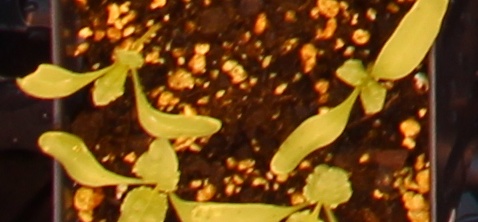
Label: Sugar beet